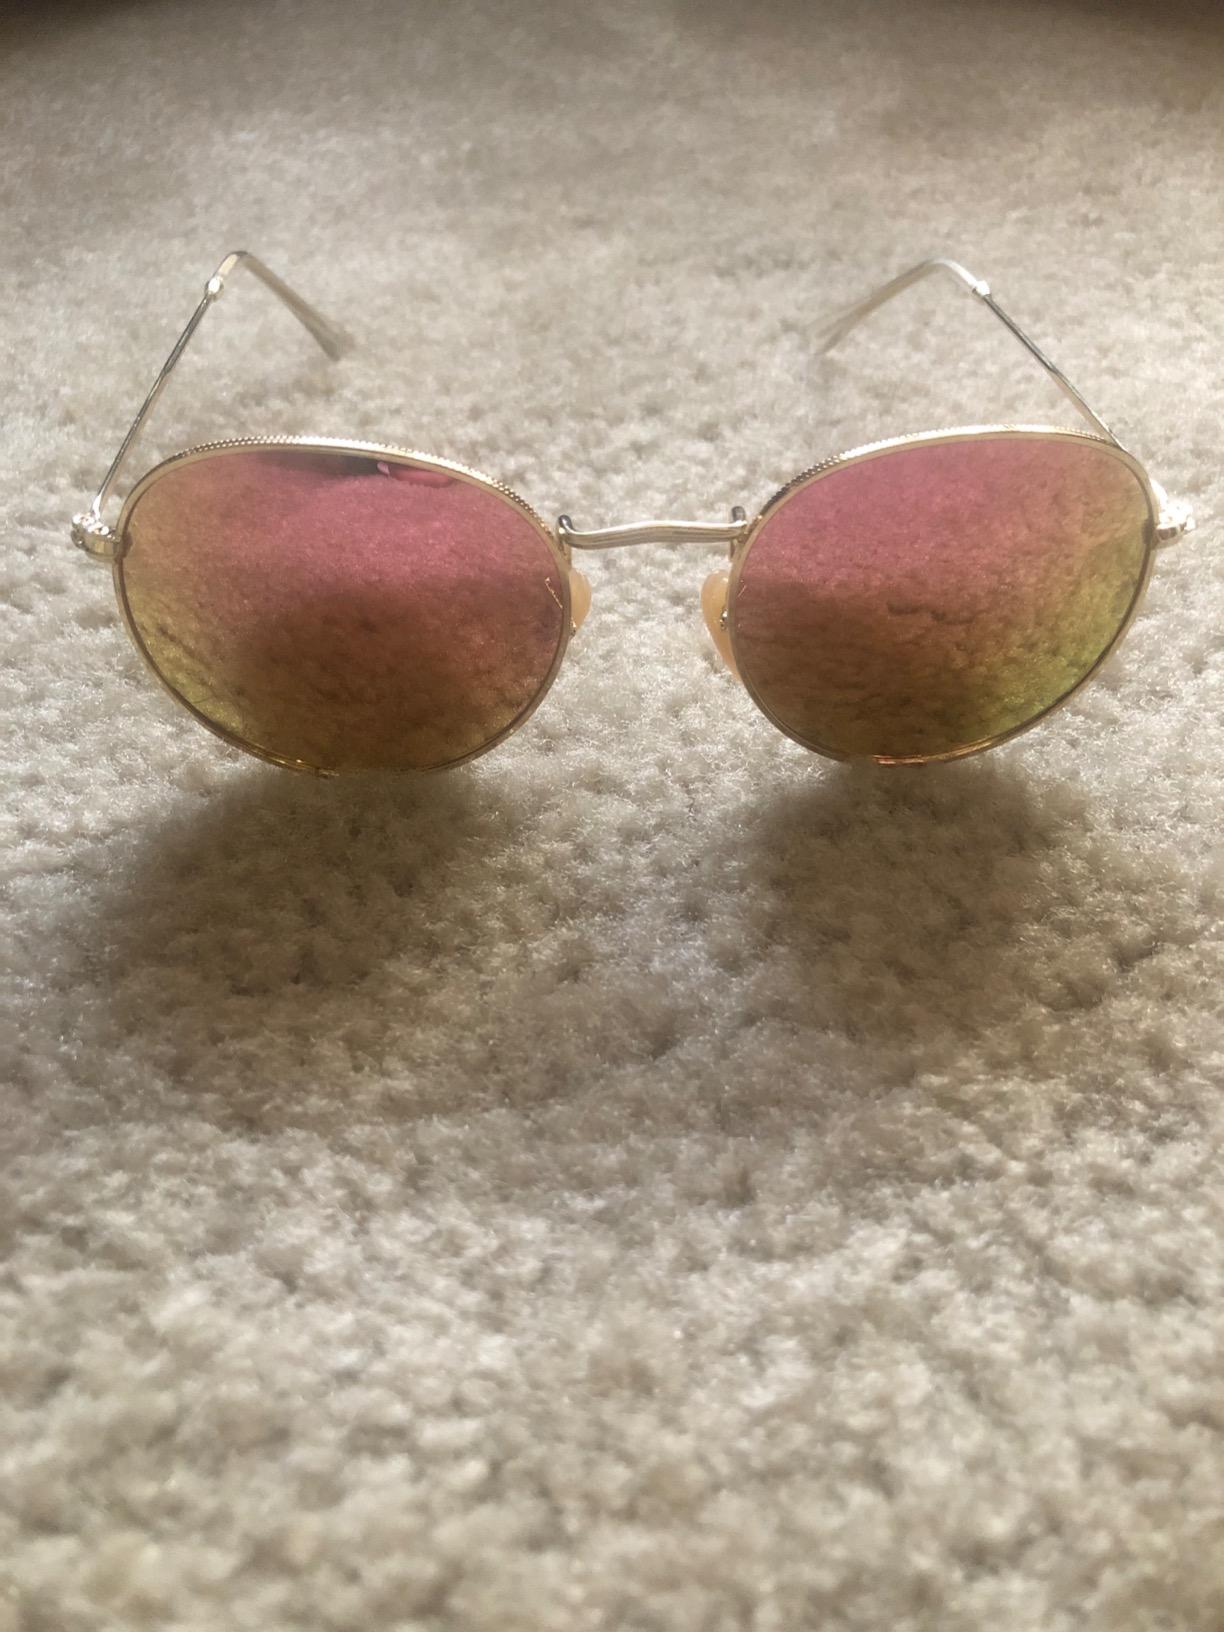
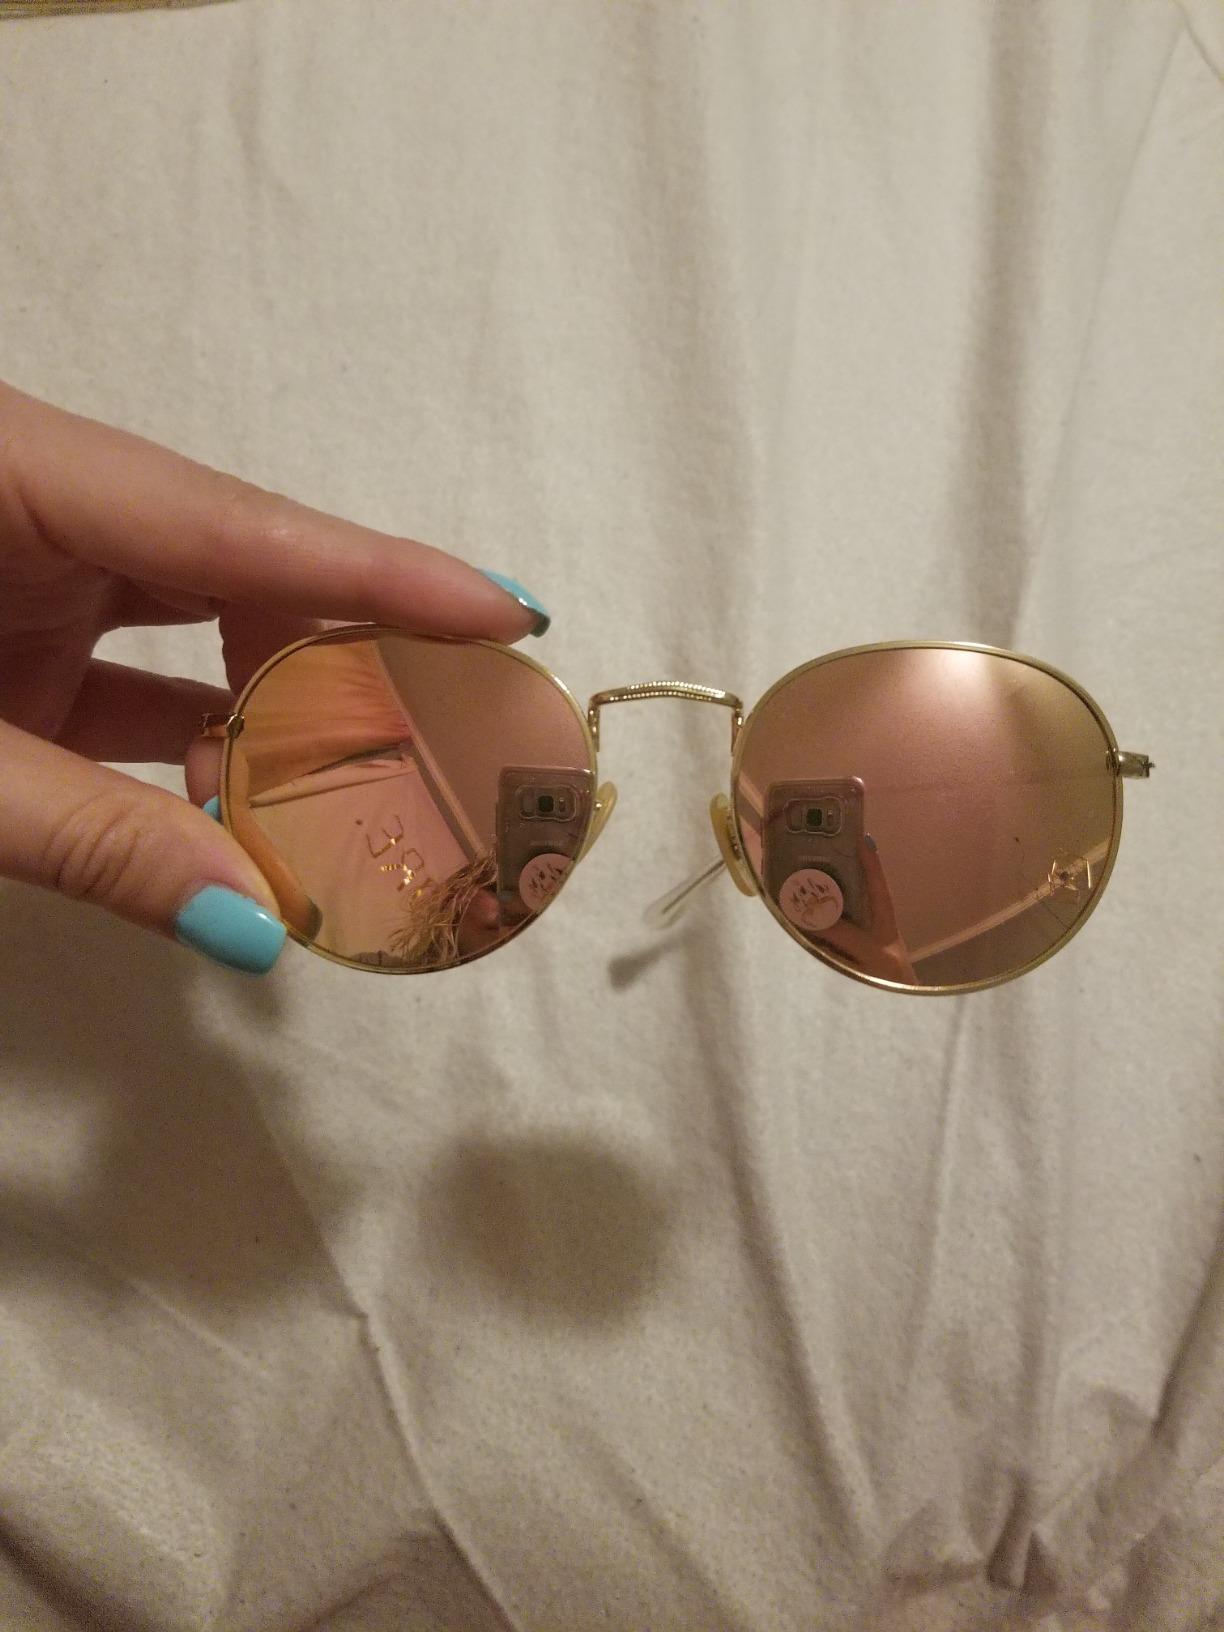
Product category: accessories_sunglasses
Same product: yes